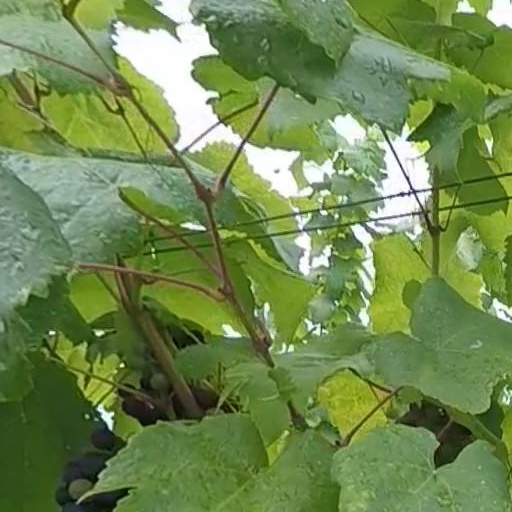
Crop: grape